Jose P. Laurel Residence

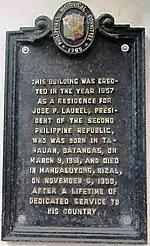
Historical marker of the residence

Years after serving his term as president of the Second Republic from 1943 to 1945, José P. Laurel built a three-story house near the Wack Wack Golf and Country Club in Mandaluyong (then a town in the province of Rizal) that occupied of the land once overrun with cogon. The house was named Villa Pacencia in honor of his wife, Pacencia Hidalgo y Valencia.